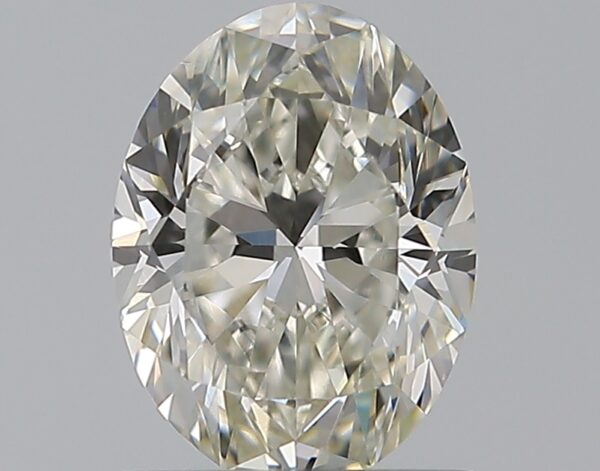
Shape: oval
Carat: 0.8
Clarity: VS1
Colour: H
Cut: VG
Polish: EX
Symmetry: VG
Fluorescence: N
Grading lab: GIA
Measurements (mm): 6.94 x 5.17 x 3.38